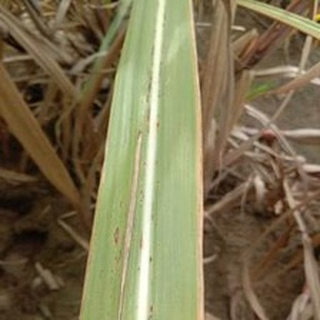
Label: sugarcane_rust